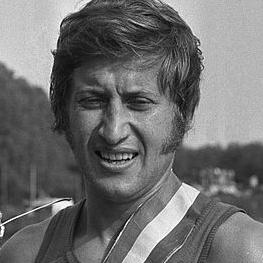
Age: 27